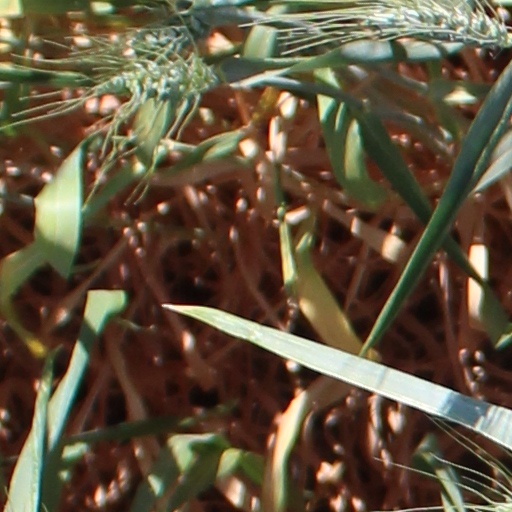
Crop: wheat